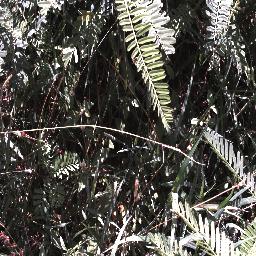
Label: negative